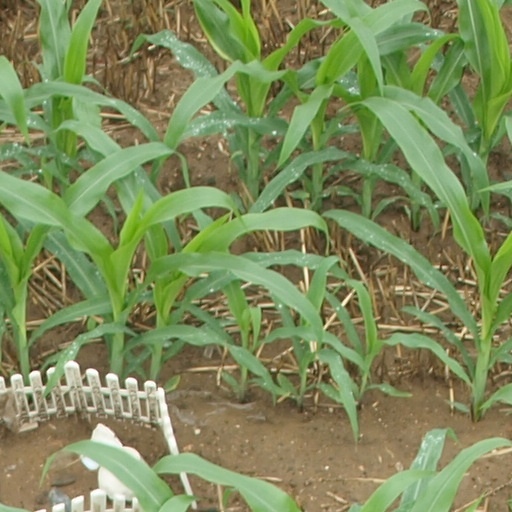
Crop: maize; corn